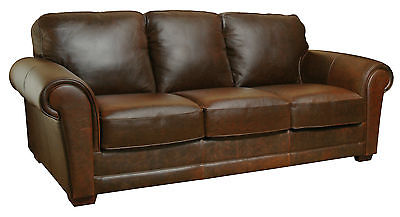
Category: chair